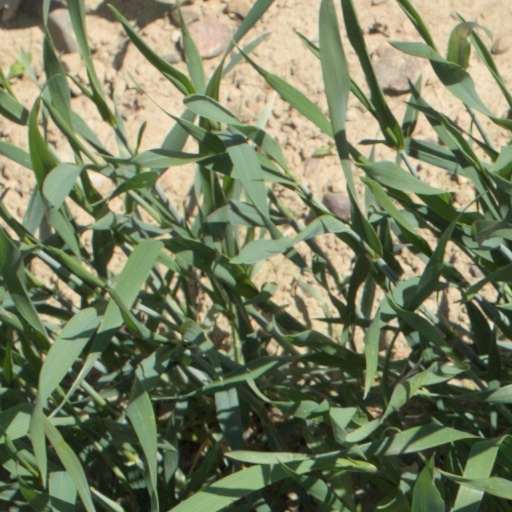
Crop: wheat